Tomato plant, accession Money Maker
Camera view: vertical (180 deg); turntable rotation: 90 degrees
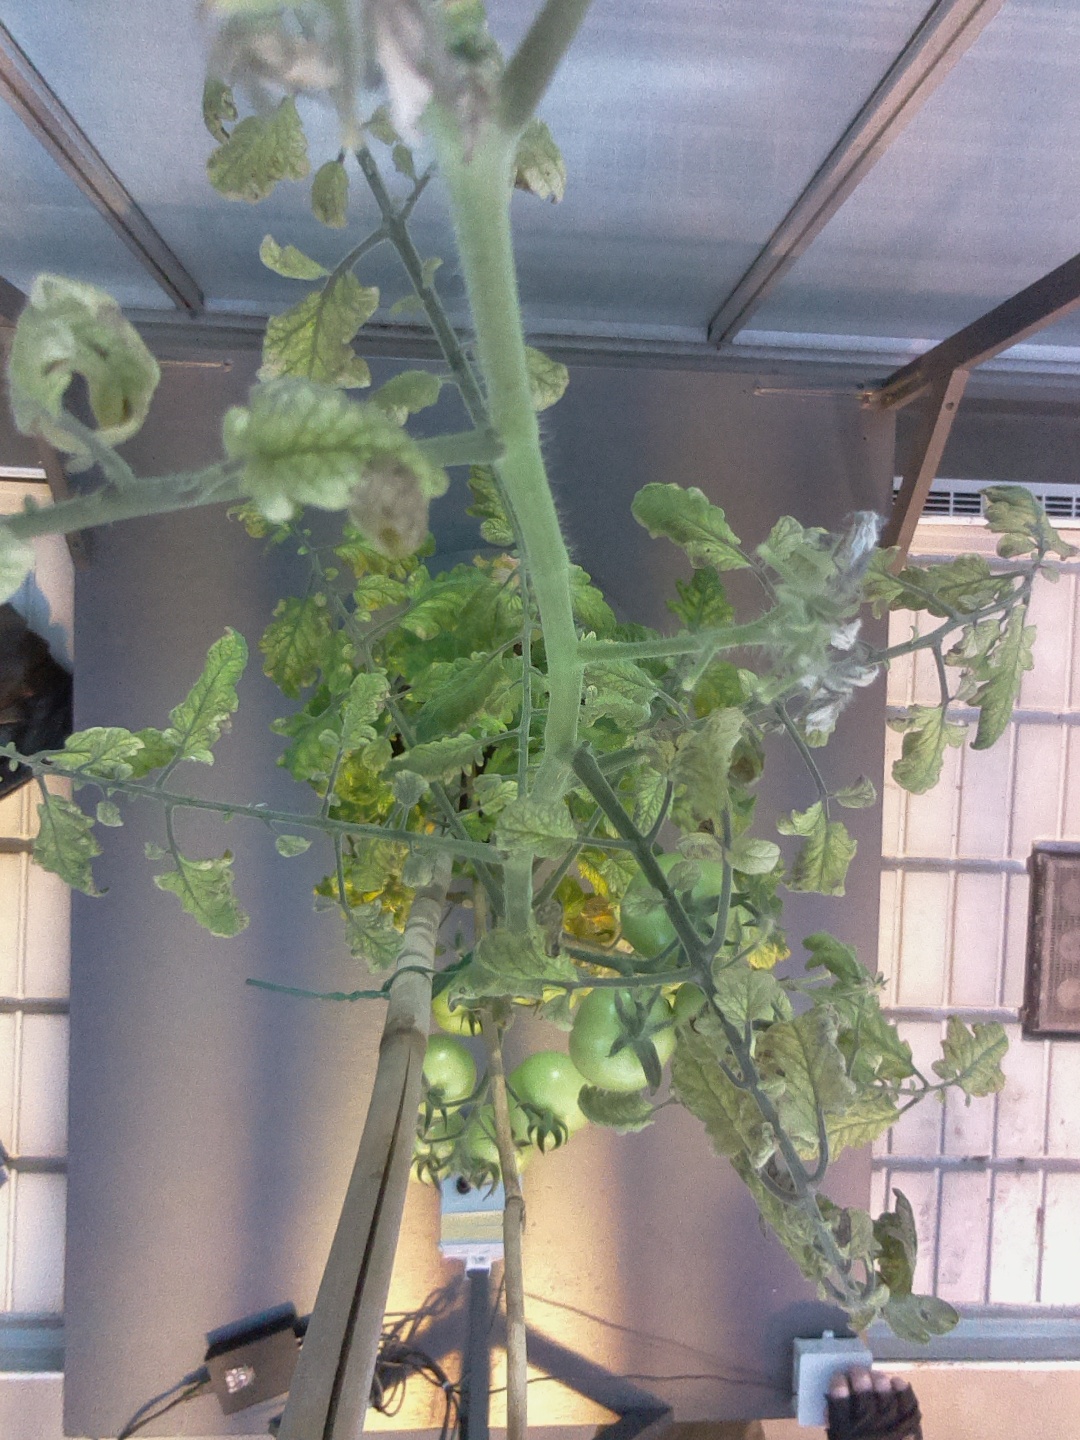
BBCH growth stage 78: 80% -90% of final fruit size